Parischnogaster mellyi

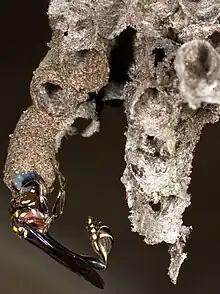
A female of Parischnogaster mellyi attending a larva

Hatching ratio of genders is approximately one-to-one, and average brood size in a one-female nest is 4.68. Additionally, a positive correlation between brood size and the number of males present in a nest attests to the trend that males are more likely to be populated in bigger nests.